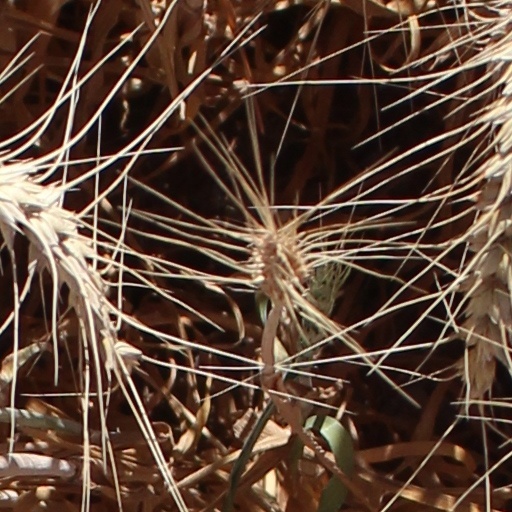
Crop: wheat